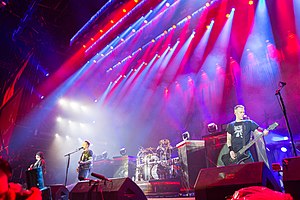
Volbeat
Volbeat i 2016. Fra venstre mod højre Rob Caggiano, Michael Poulsen, Jon Larsen og Kaspar Boye Larsen.
Volbeat er et dansk metalband, der blev dannet i København i oktober 2001 af Michael Poulsen, efter hans daværende band Dominus blev opløst. Bandet har taget navn efter Dominus-albummet Vol.Beat.